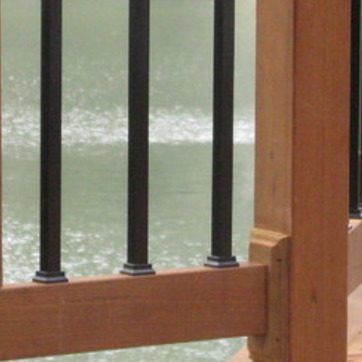
Material: water